Arbúcies

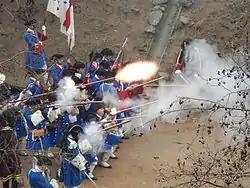
Reenactment of the battle of Arbúcies, portrayed by the reenactment groups Miquelets de Catalunya and Miquelets de Girona.

The Battle of Arbúcies took place on 14 January 1714 during the War of the Spanish Succession between the militia of the surrounding area, supporters of Archduke Charles of Austria, and the Walloon forces of the Duke of Anjou. The clash took place near the Arbúcies stream, against a 15th-century mill. Bourbon troops, en route from Hostalric to Vic, were totally defeated and lost six flags. The town of Arbúcies was completely burnt in the wave of repression unleashed by the Duke of Pópoli.